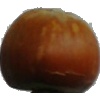
Label: nut_forest